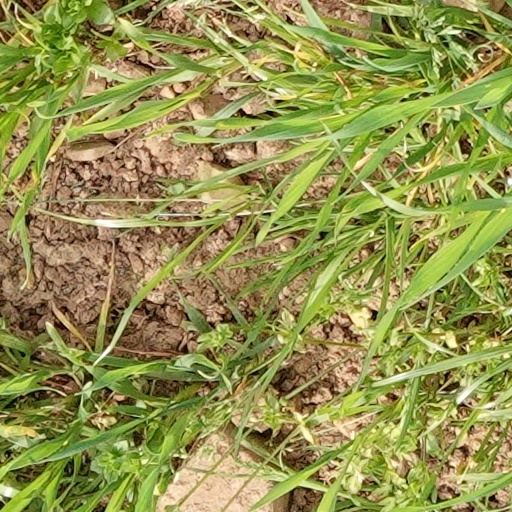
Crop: wheat